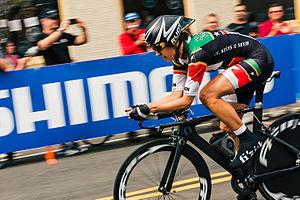
Kathryn Bertine est une coureuse cycliste, écrivaine et réalisatrice de documentaire américaine et christophienne. Professionnelle de 2012 à 2017, elle a été six fois championne de Saint-Christophe-et-Niévès et trois fois championne des Caraïbes. Son activisme pour la parité dans le cyclisme a abouti à la création de La course by Le Tour de France.